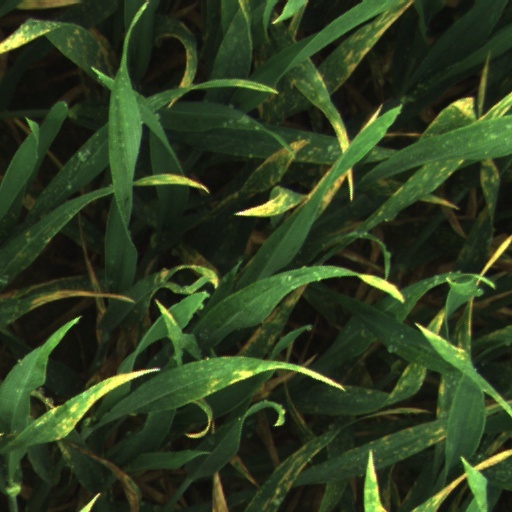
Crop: wheat